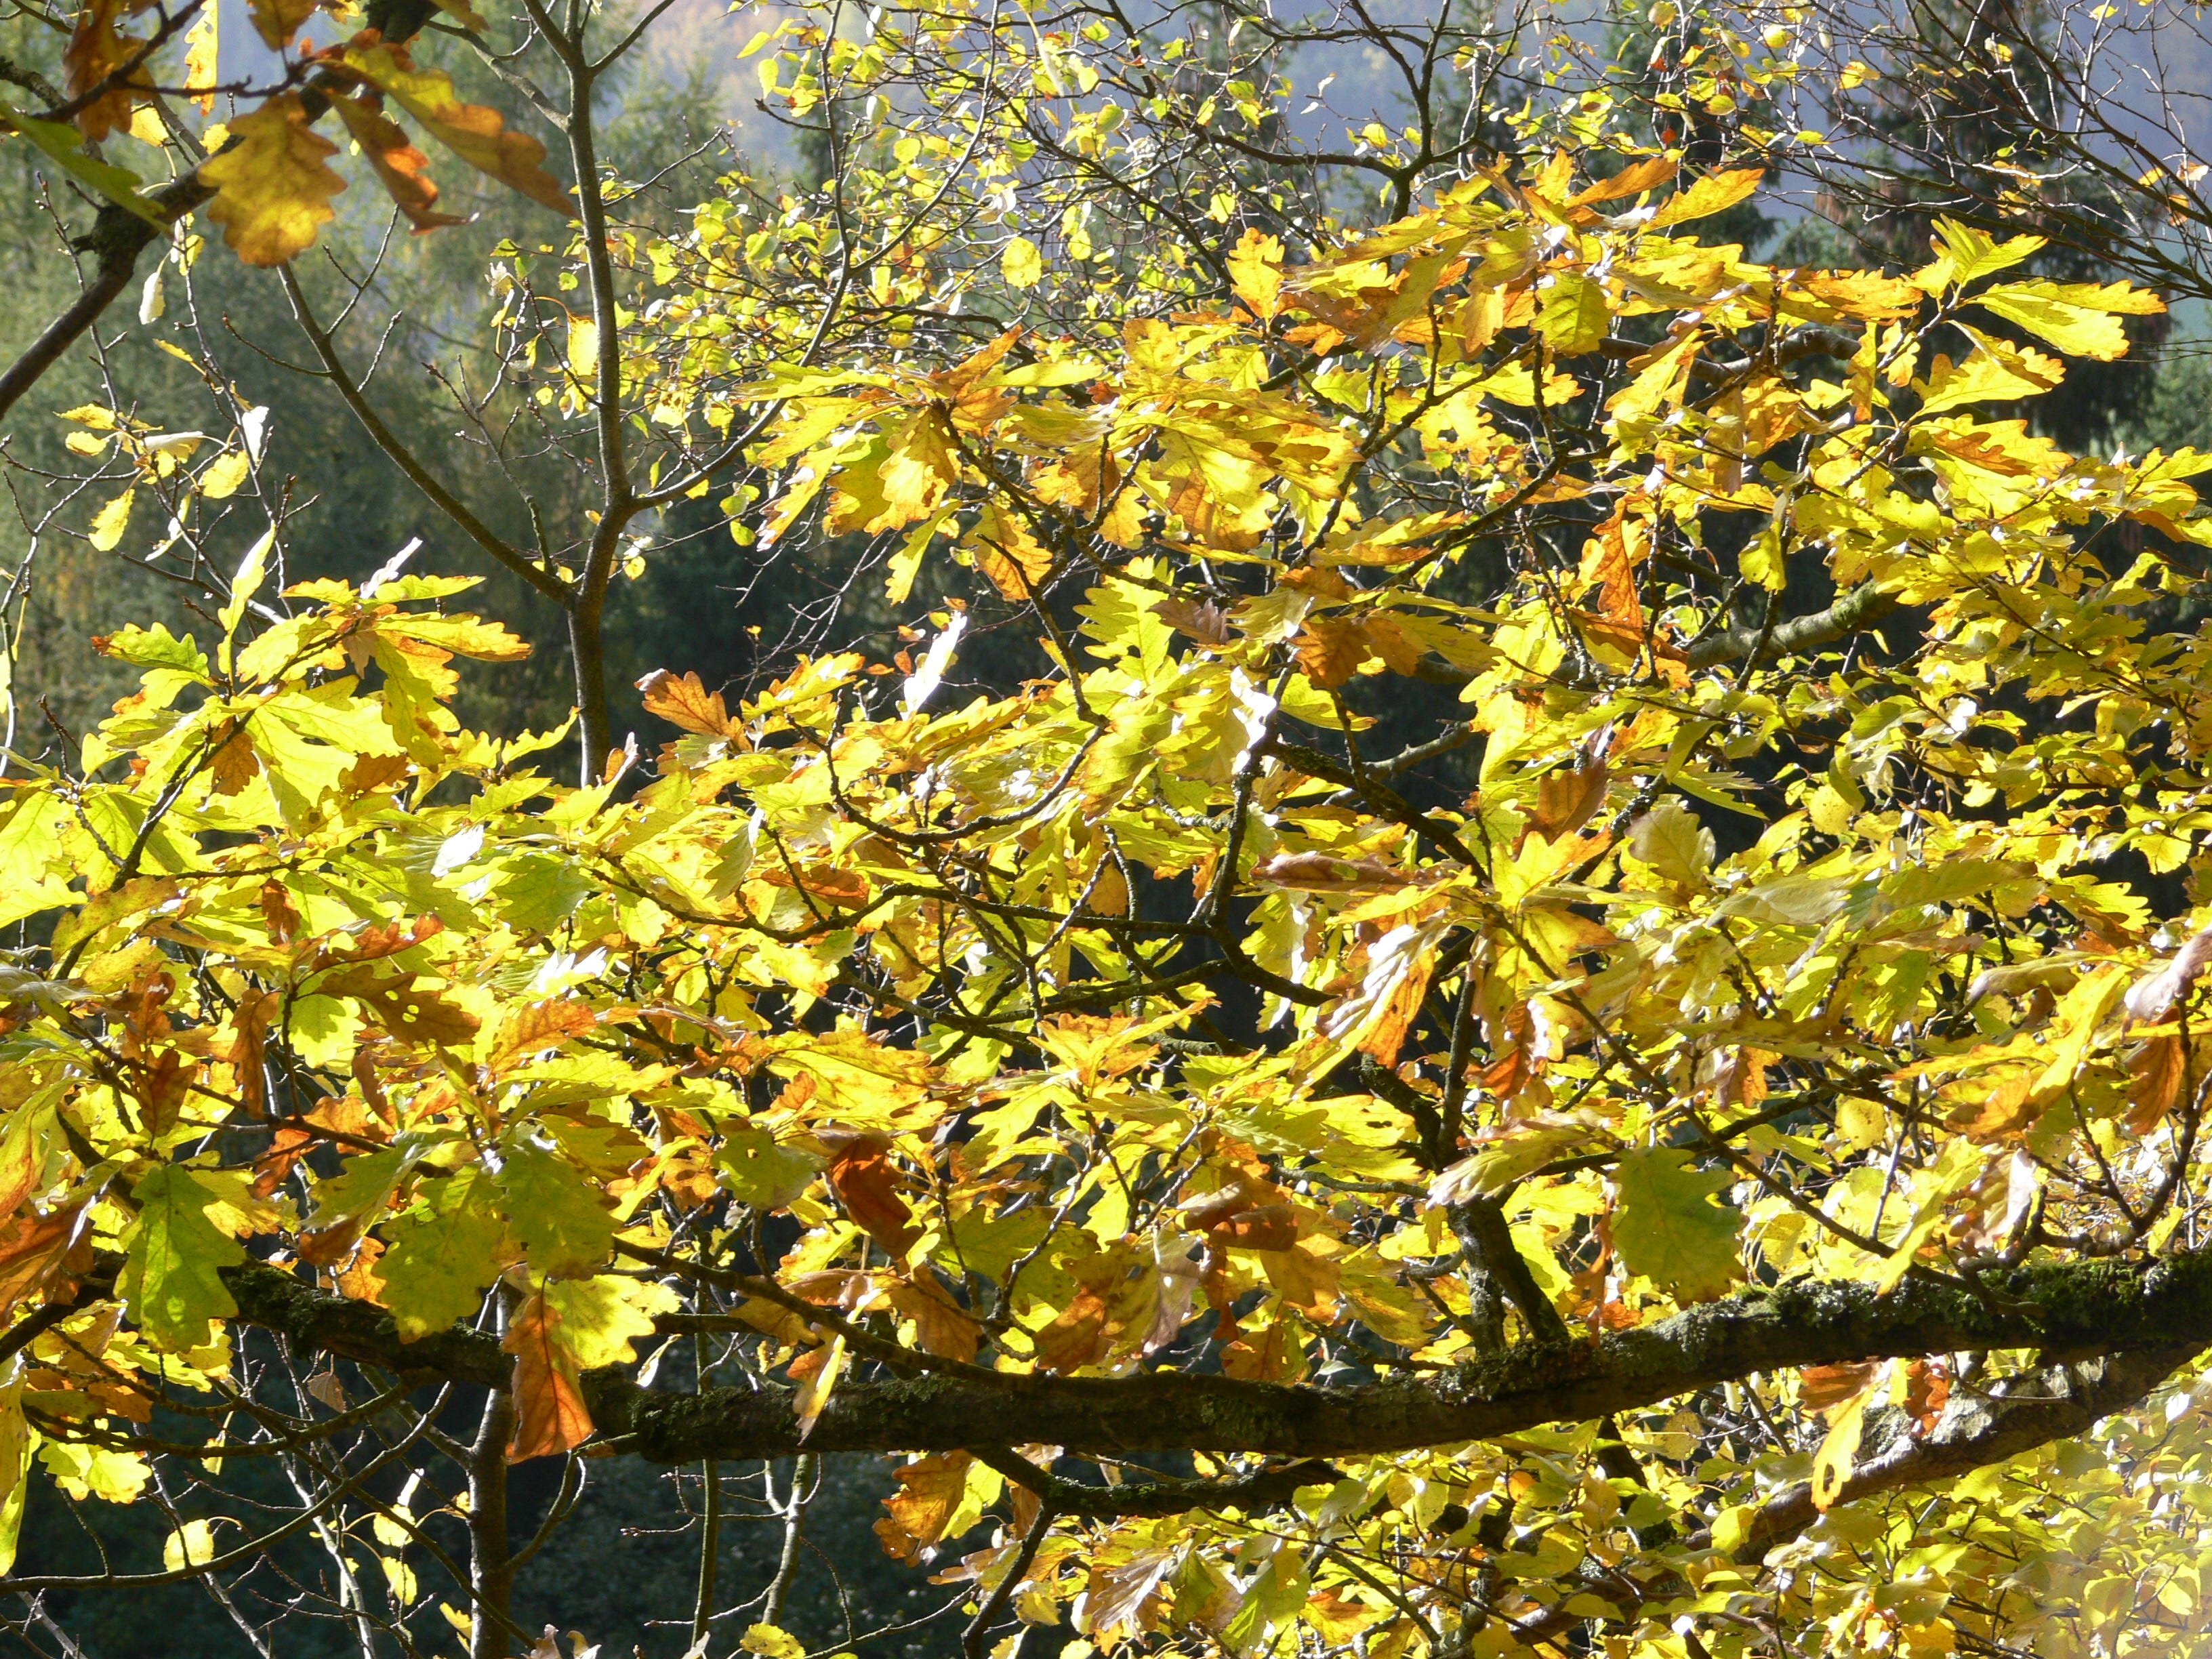
tree, forest, branch, plant, sunlight, leaf, flower, food, produce, autumn, botany, yellow, flora, season, maple tree, oak leaf, shrub, branches, deciduous, oak, time of year, flowering plant, maidenhair tree, crotch, woody plant, land plant